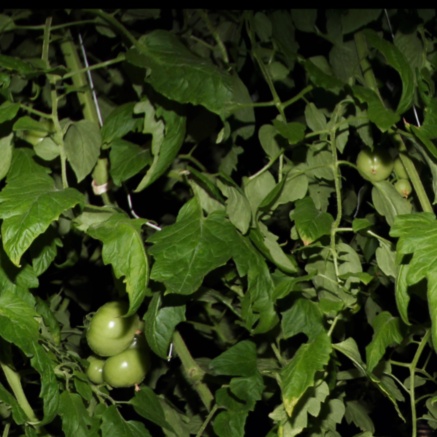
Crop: tomato